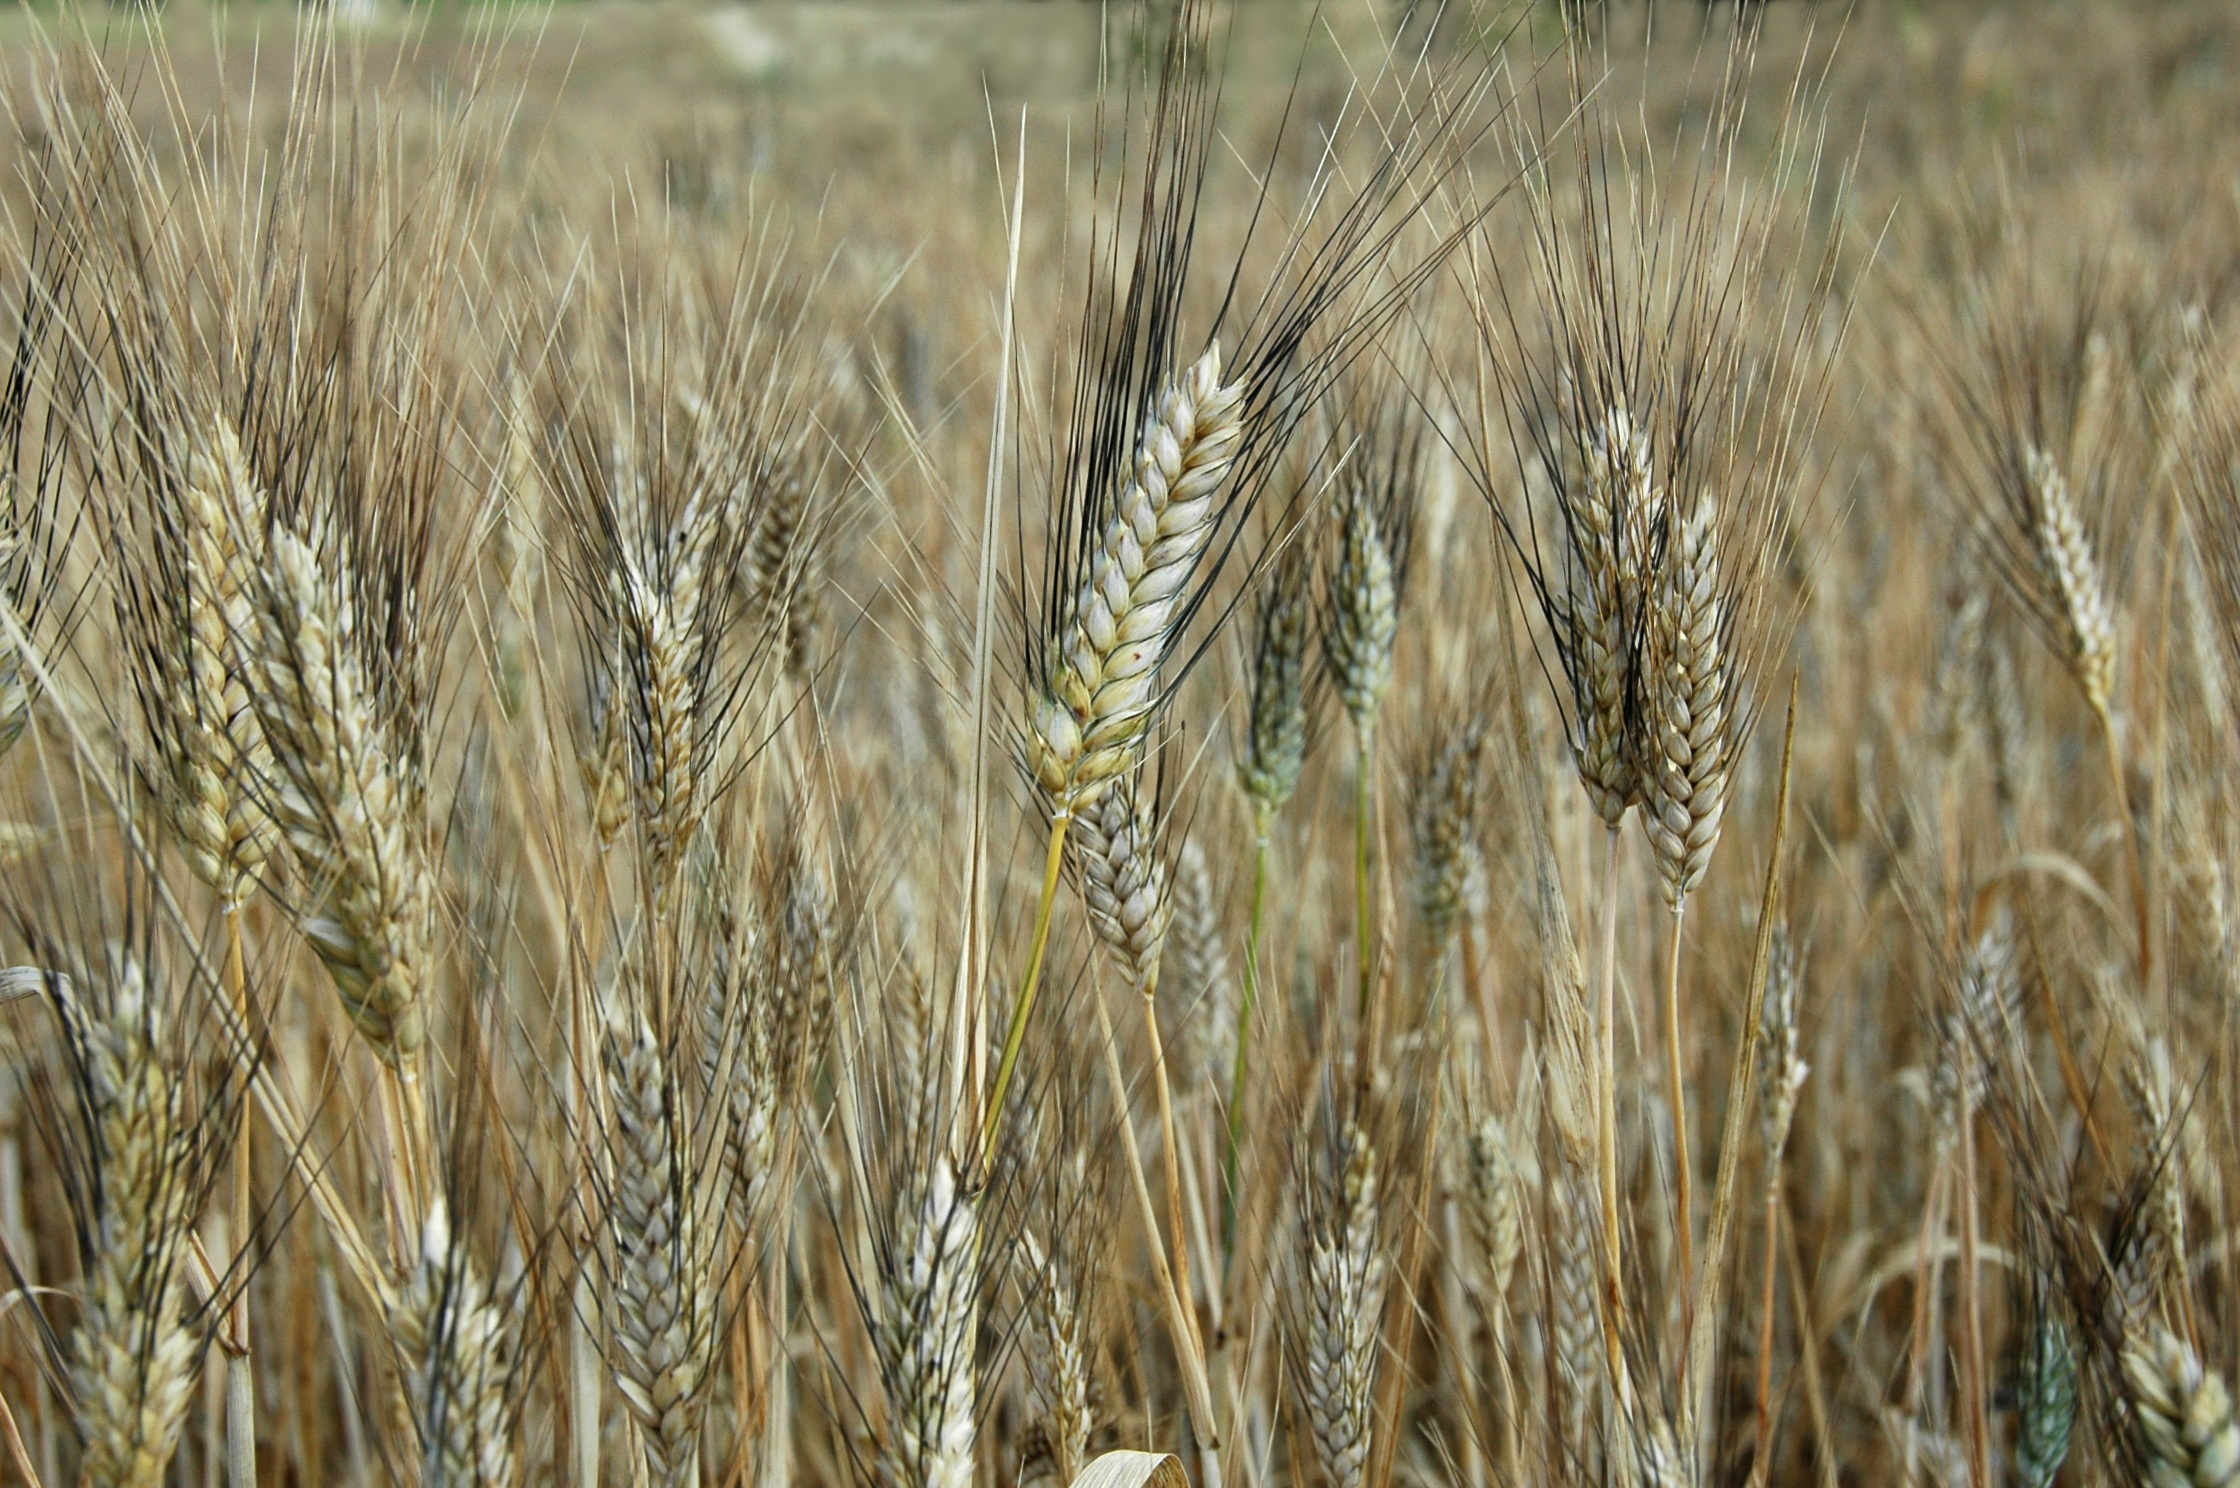
grass, plant, field, barley, wheat, prairie, food, crop, agriculture, plants, cereal, rye, cereals, flowering plant, commodity, emmer, triticale, hordeum, grass family, land plant, phragmites, food grain, einkorn wheat